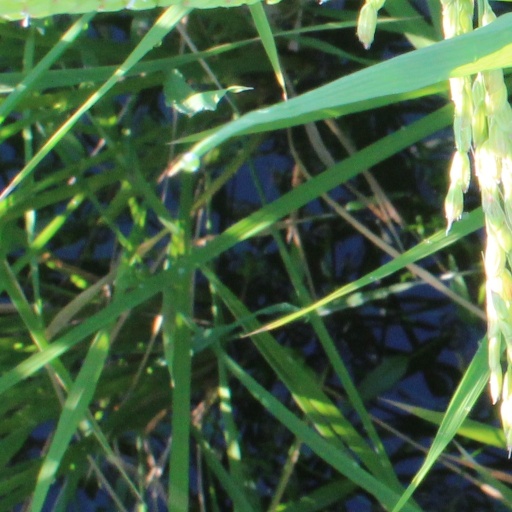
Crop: rice